Stewart Haslinger

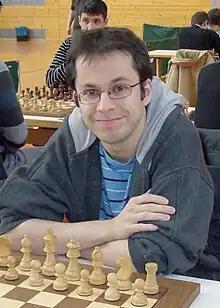
Haslinger in 2009

Stewart Gavin Haslinger (born 25 November 1981 in Ainsdale, Merseyside) is an English chess Grandmaster and former British Junior champion.